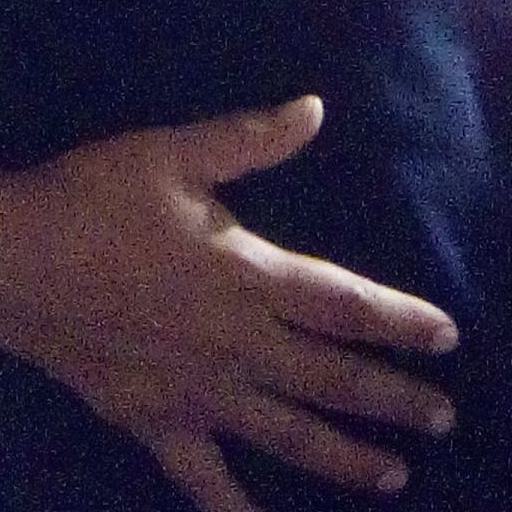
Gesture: no_gesture